Jacobus Swartwout

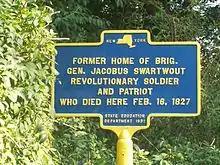
General Swartwout homestead near Fishkill

Jacobus Swartwout was born in Wiccopee, New York, on November 5, 1734, the son of Captain Jacobus Swartwout (1692–1749) and Gieletjen Nieuwkerk (1691–1749). He was baptized at the Fishkill Dutch Reformed Church. He was the grandson of Thomas Samuel Swartwout, the great grandson of Roeloff Swartwout and the great great grandson of Tomys Swartwout. His father married Gieletjen "Jannetie" Nieuwkerk of Kingston, Ulster County, New York on October 5, 1714, in Old Dutch Church in Kingston. In 1721, his father purchased 306 acres of land from Catheryna Brett. The farm was situated south of the Fishkill Creek, about nine miles from the Hudson River, in an area known as Wiccopee.